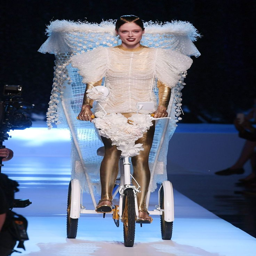
supermodel cycles a rickshaw down the catwalk during fashion week .